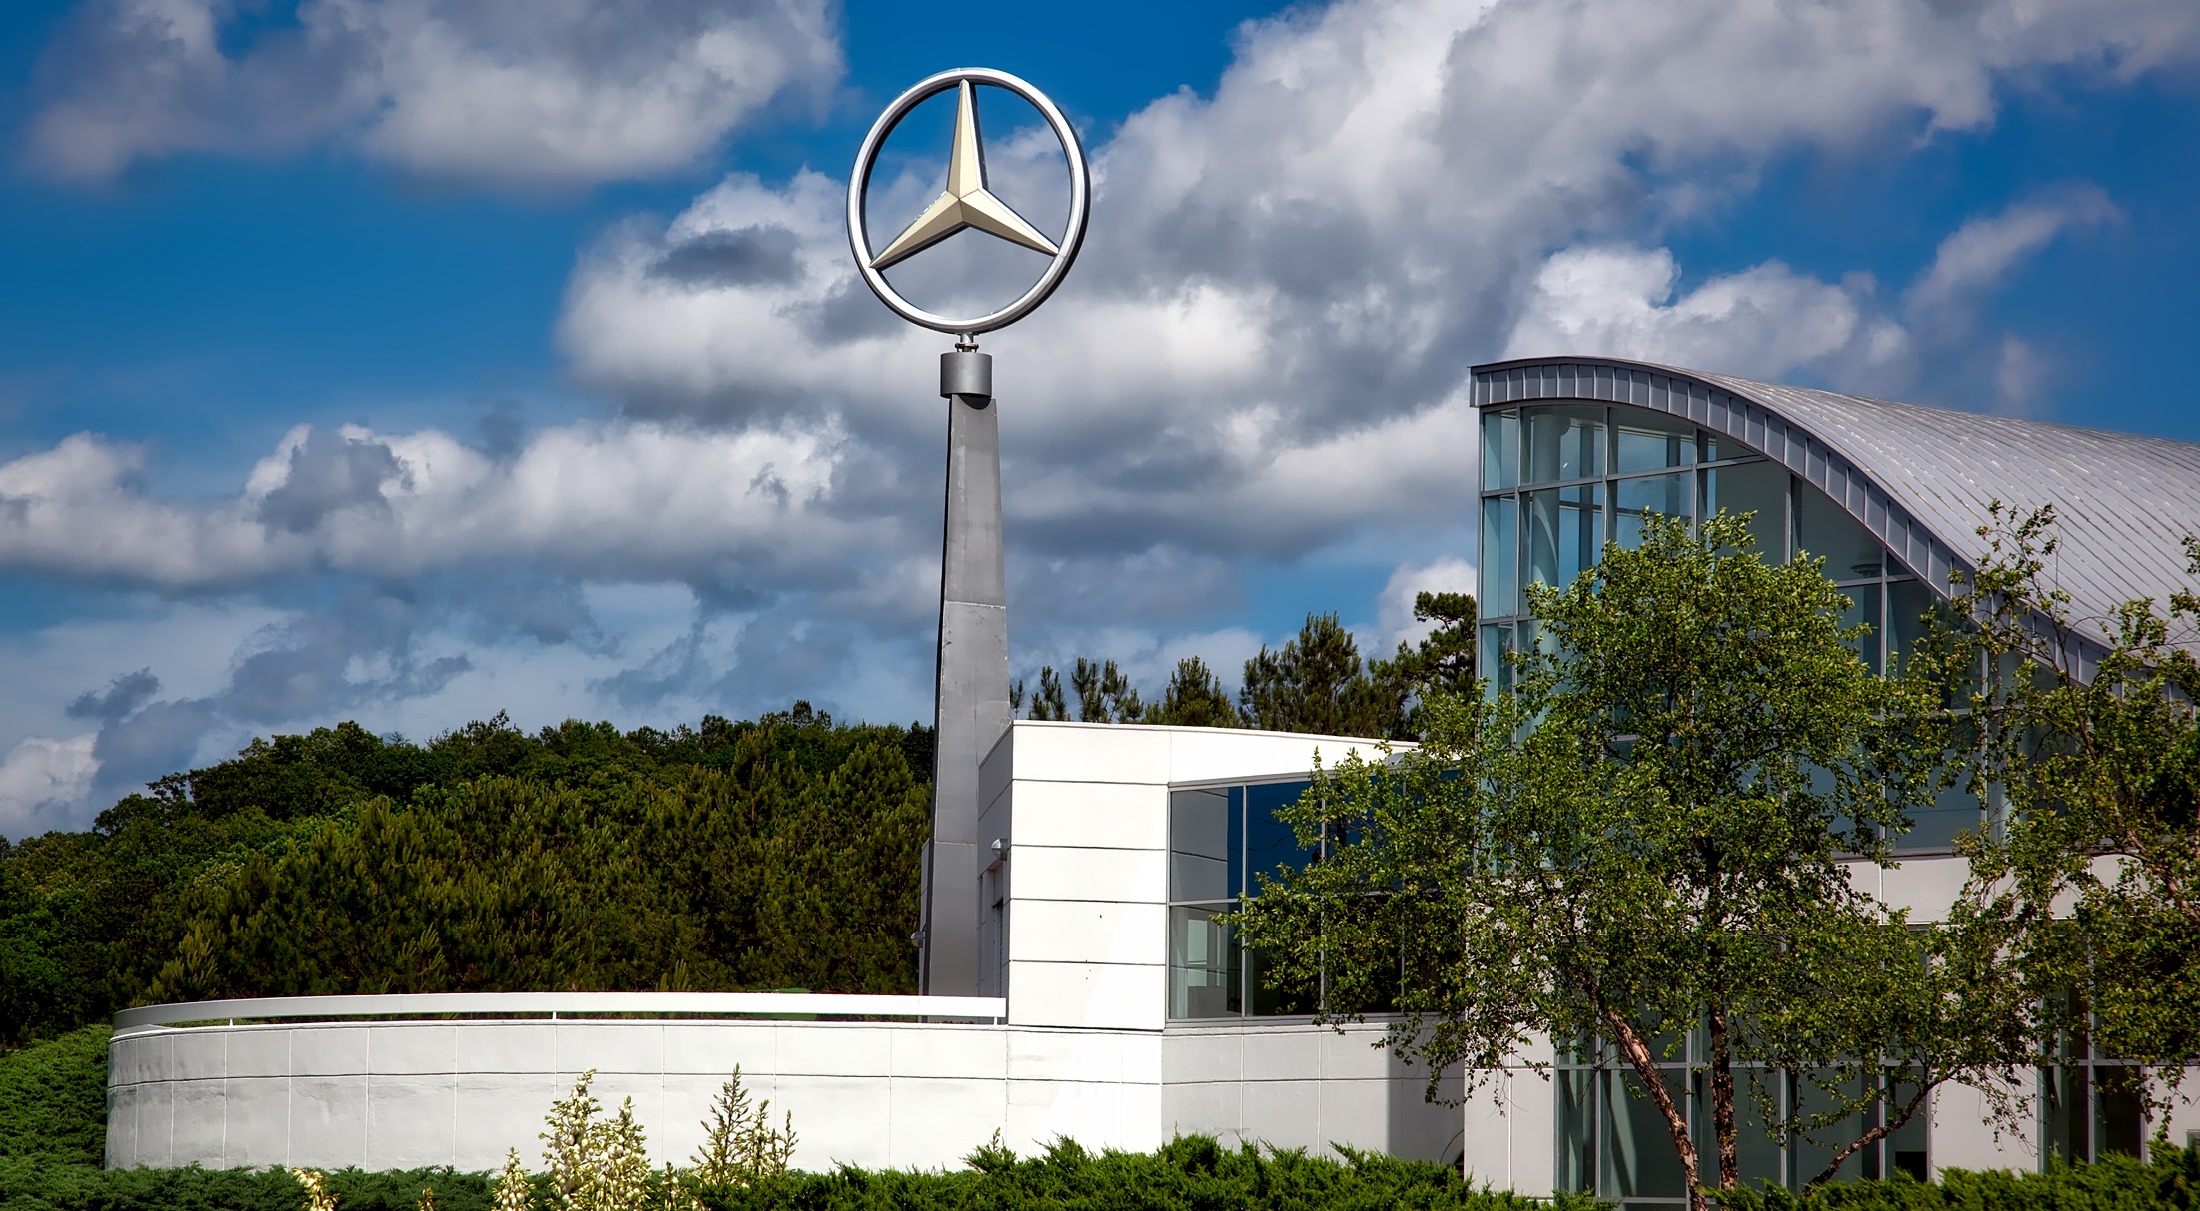
architecture, structure, plant, sky, wind, tower, landmark, factory, industry, street light, lighting, stadium, emblem, energy, trees, hdr, clouds, buildings, logo, cars, mercedes benz, assembly line, alabama